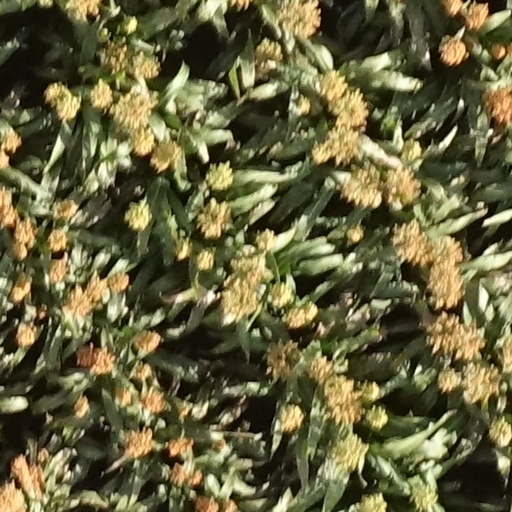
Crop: sorghum